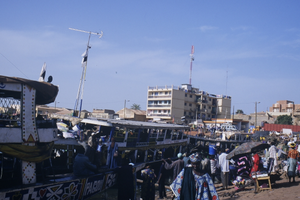
Mopti est une ville et une commune au centre du Mali, chef-lieu du cercle et de la région de Mopti.